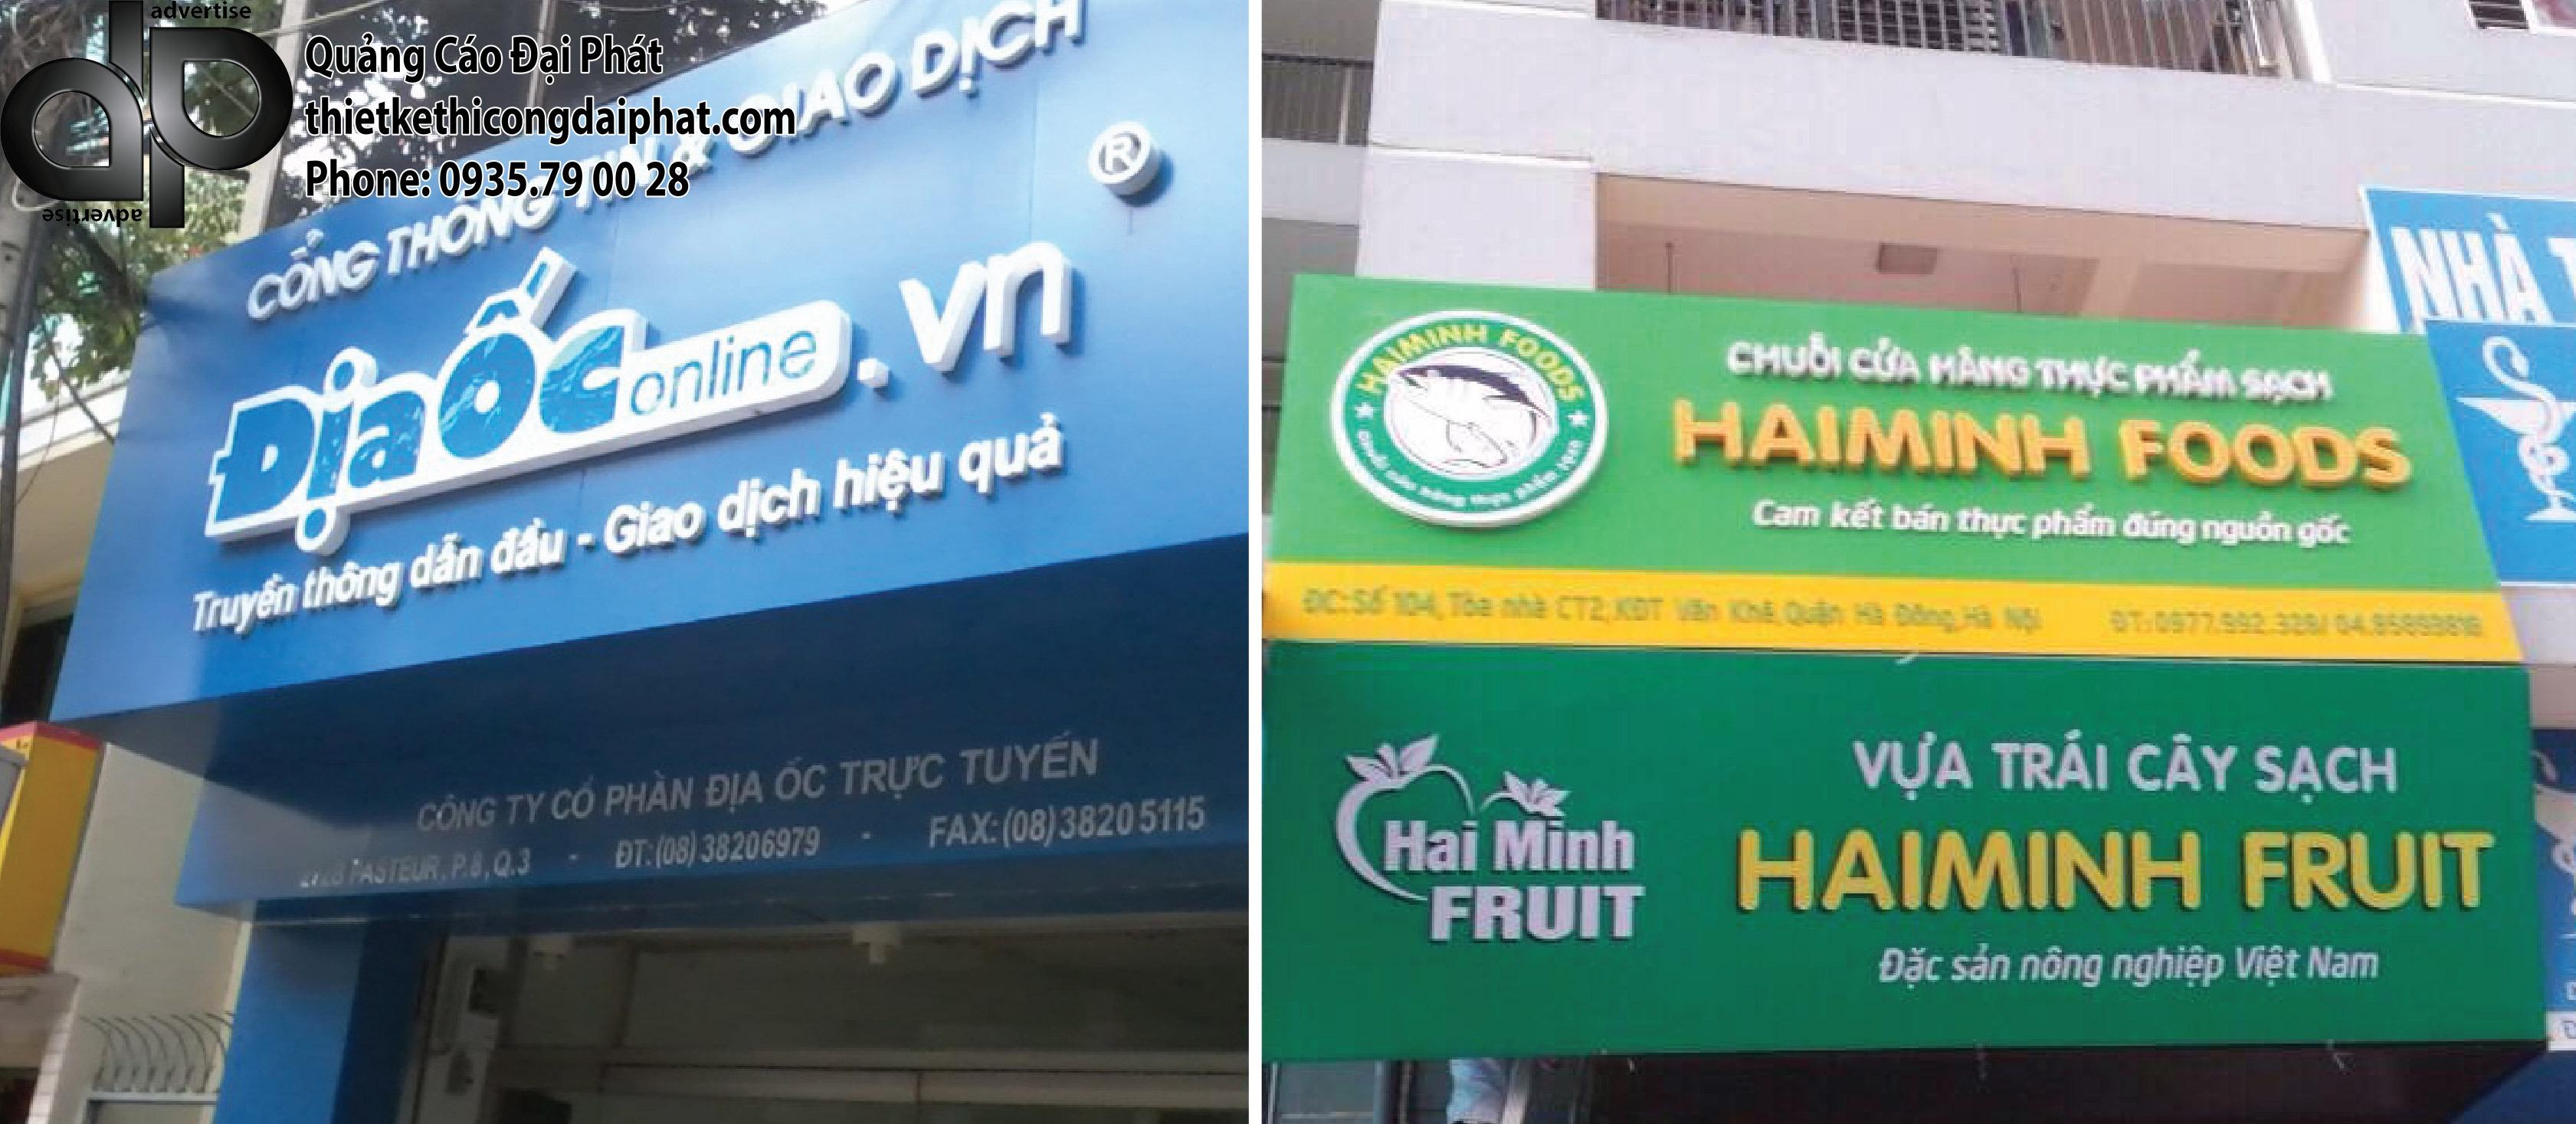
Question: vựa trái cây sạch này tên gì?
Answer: vừa trái cây sạch haiminh fruits